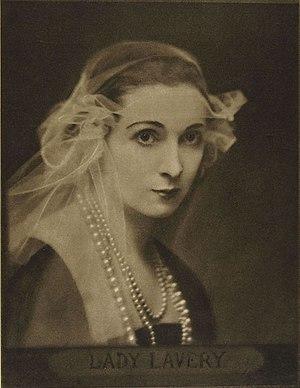
Hazel Lavery est une peintre et la deuxième épouse du portraitiste Sir John Lavery. Son portait est présente sur les billets de banque d'Irlande pendant une grande partie du 20e siècle.